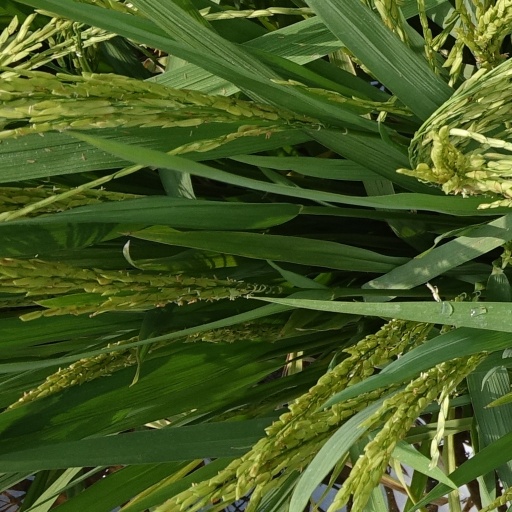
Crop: rice